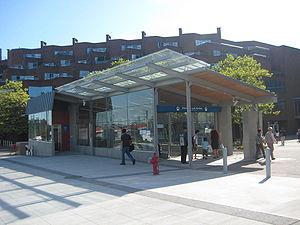
Le SkyTrain de Vancouver est un service de transport en commun desservant l’agglomération de Vancouver en Colombie-Britannique, au Canada. Ce réseau de métro automatisé se déploie sur trois lignes principalement aériennes, d'où son nom.